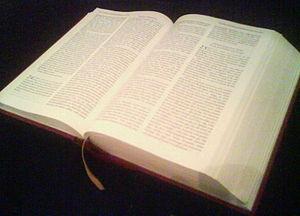
L'Église évangélique missionnaire de Besançon est une église évangélique fondée en France en 1963 par Aldo Benzi à Besançon, et principalement connue pour son activité missionnaire. L'Église, d'obédience principalement pentecôtiste et mennonite, entretient des rapports avec la Fédération protestante de France, bien que de nombreuses controverses et polémiques sur ses méthodes de financement et de culte l'aient parfois désignée comme une secte. Alors que deux rapports de commissions parlementaires et plusieurs associations considèrent le mouvement comme tel, les milieux protestants et universitaires l'analysent comme un groupe religieux classique bien que plus fervent.